Cherkasy (film)

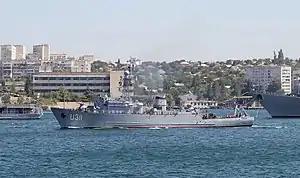
U311 Cherkasy in 2012

Cherkasy, also known as U311 Cherkasy, is a Ukrainian feature film directed by Tymur Yashchenko about the defense of the eponymous naval , blocked by Russian troops in Donuzlav Bay, Crimea during the 2014 capture of Southern Naval Base. The film was created with the support of the State Cinema of Ukraine.